Nataraja Temple, Chidambaram

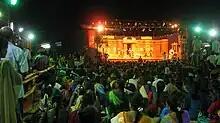
Natyanjali Festival in the temple

The temple as it stands had a pre-Chola existence and the architecture is a combination of Chola and Pandyan architecture with the Sanctum Sanctorum closely resembling Kerala style structures. Indeed, the royal charters mention the rebuilding of the Sanctum using architects from Kerala. However, the golden roof is a striking example of Vesara architecture with its apsidal shape. Two small structures called the Chit Sabha and Kanak Sabha form the crux of the vast architectural complex. The temple is spread over a area, within layers of concentric courtyards. The inner sanctum, its connecting mandapams and pillared halls near it are all either squares or stacked squares or both. The complex has nine gopurams, several water storage structures of which the Shivaganga sacred pool is the largest with a rectangular plan. The temple complex is dedicated to Nataraja Shiva and theological ideas associated with Shaivism concepts in Hinduism. However, the temple also includes shrines for Devi, Vishnu, Subrahmanyar, Ganesha, Nandi and others including an Amman shrine, a Surya shrine complete with Chariot wheels. The plan has numerous gathering halls called "sabha", two major choultry called the 100 pillared and 1,000 pillared halls, inscriptions and frescoes narrating Hindu legends about gods, goddesses, saints and scholars.